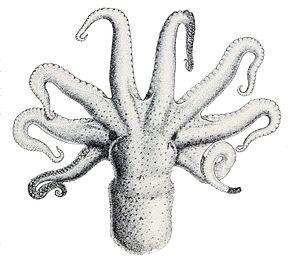
Octopus bimaculatus, la pieuvre à deux points de Californie ou pieuvre à deux points de Verrill est une pieuvre commune des estrans de la Californie du Sud. Cette espèce est souvent confondue avec Octopus bimaculoides, qui porte le même nom vernaculaire.